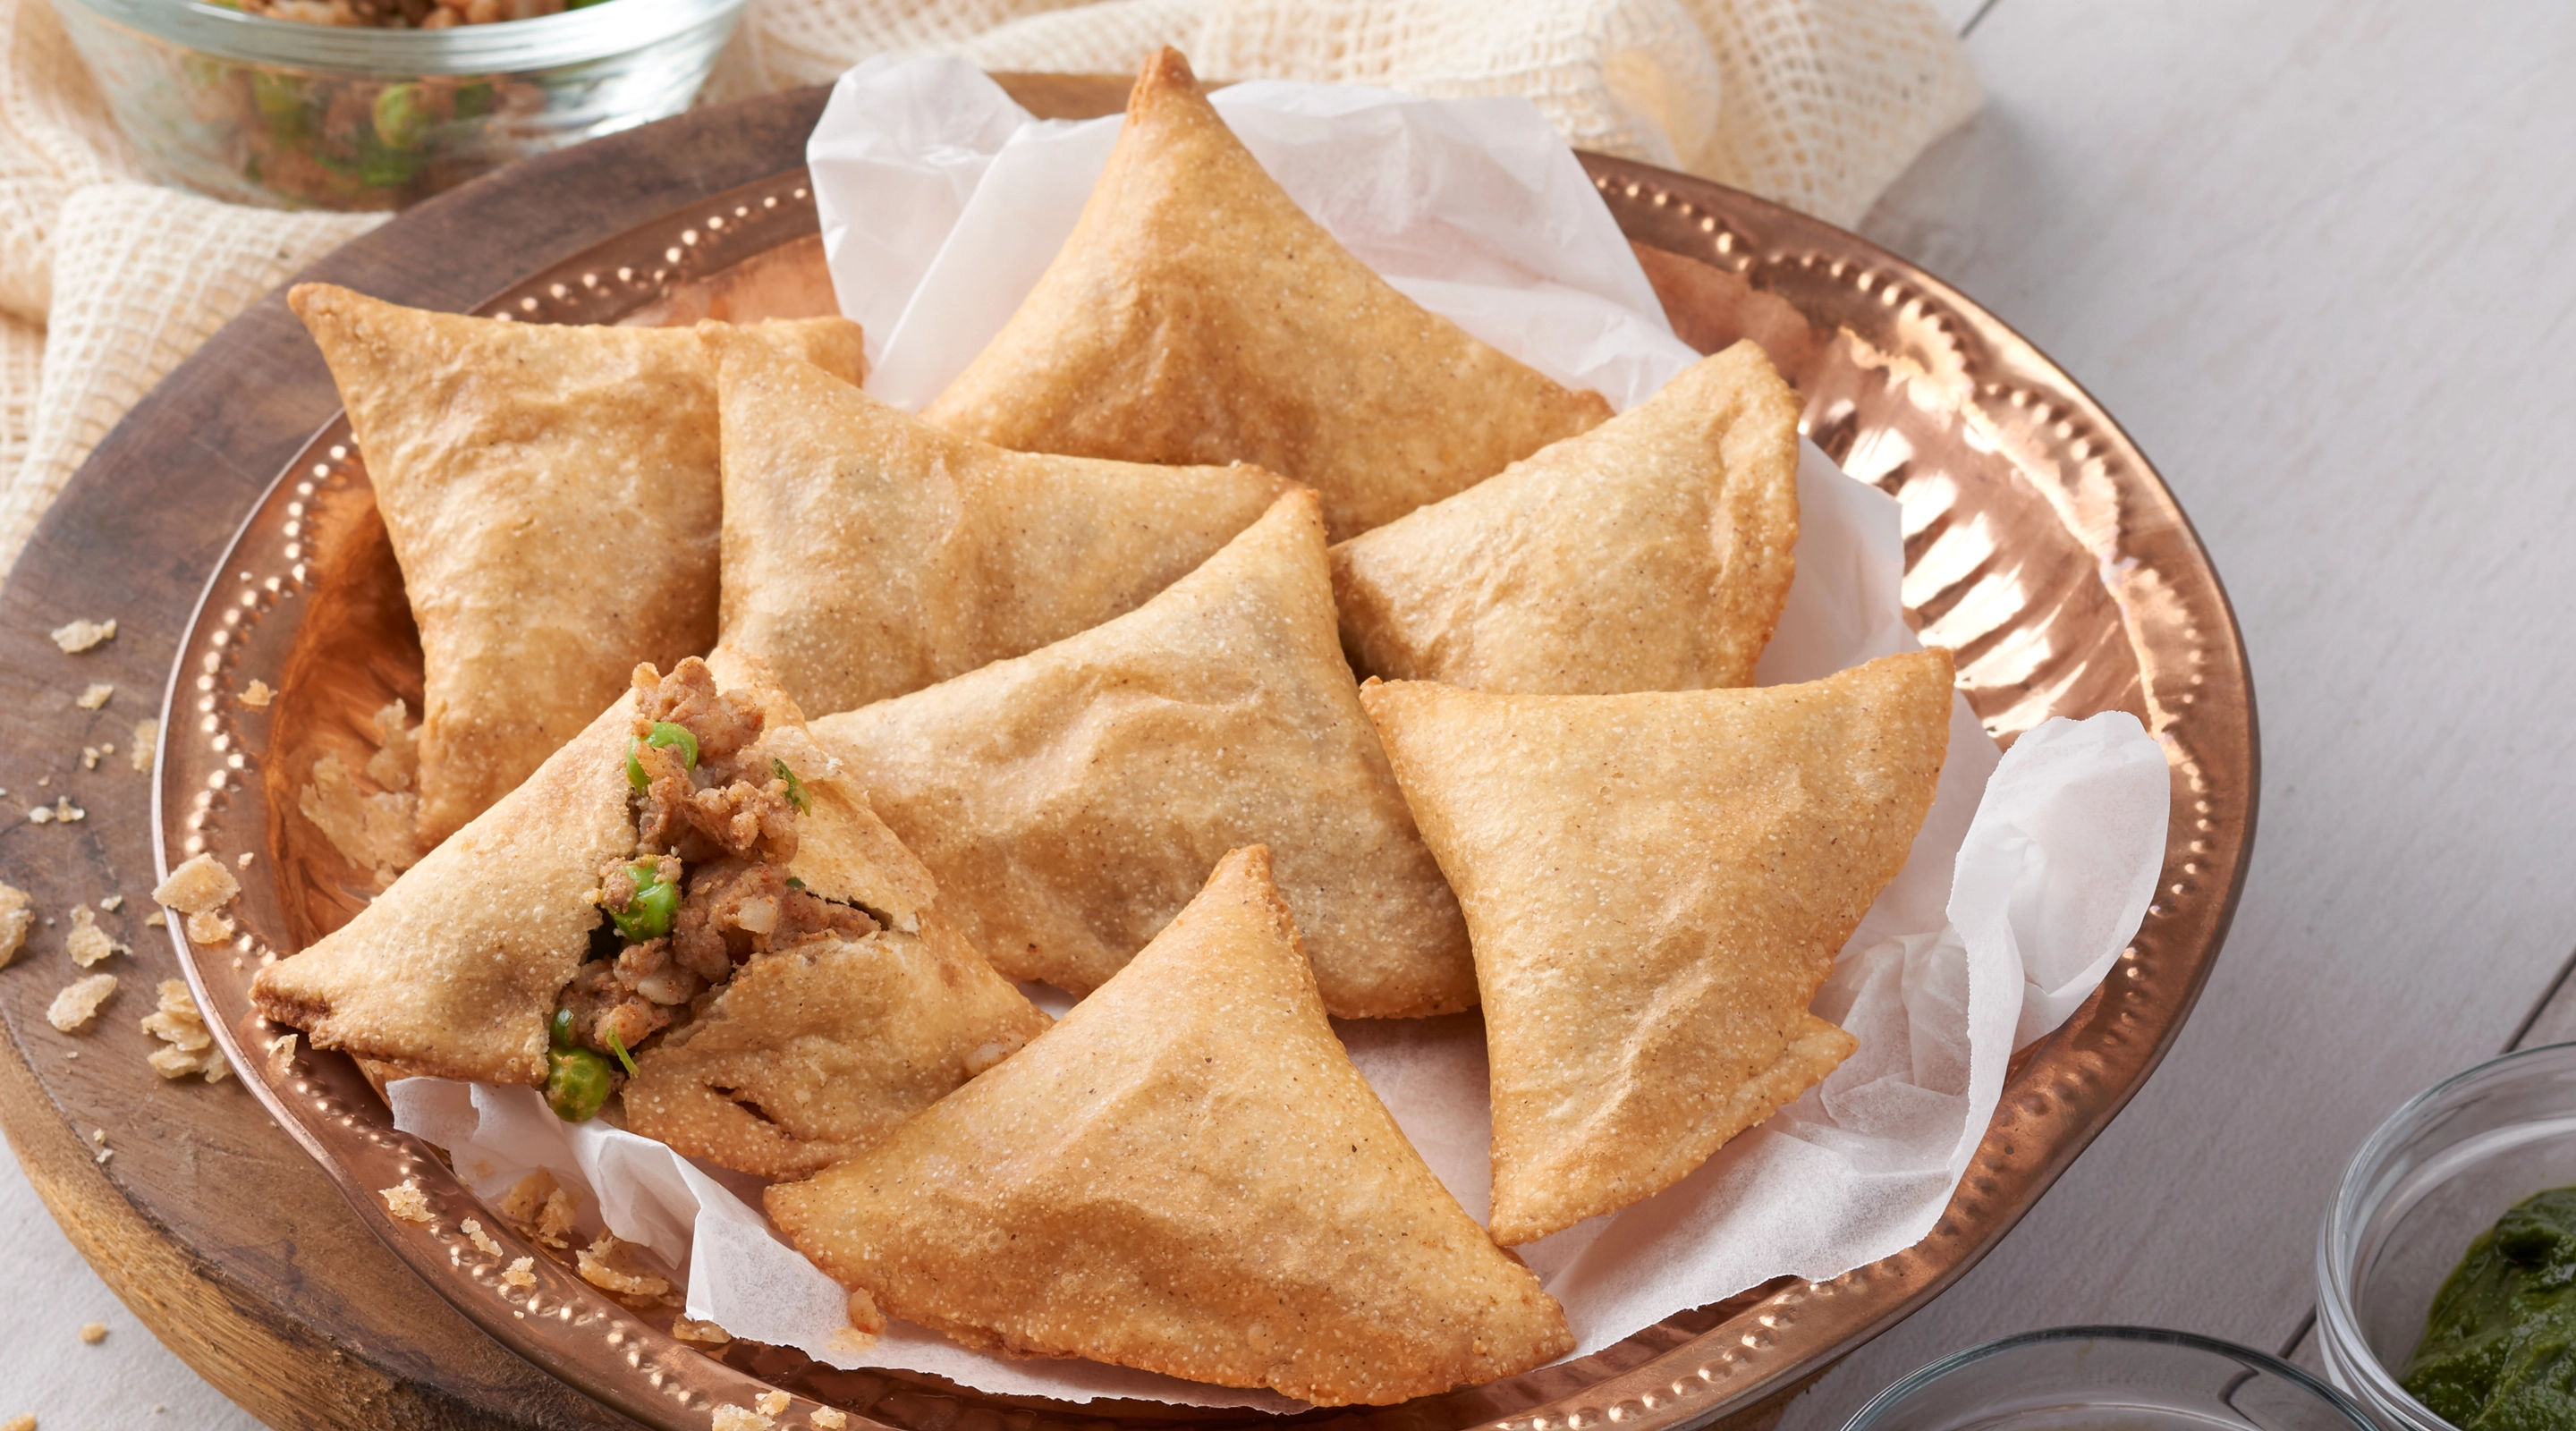
Dish: samosa